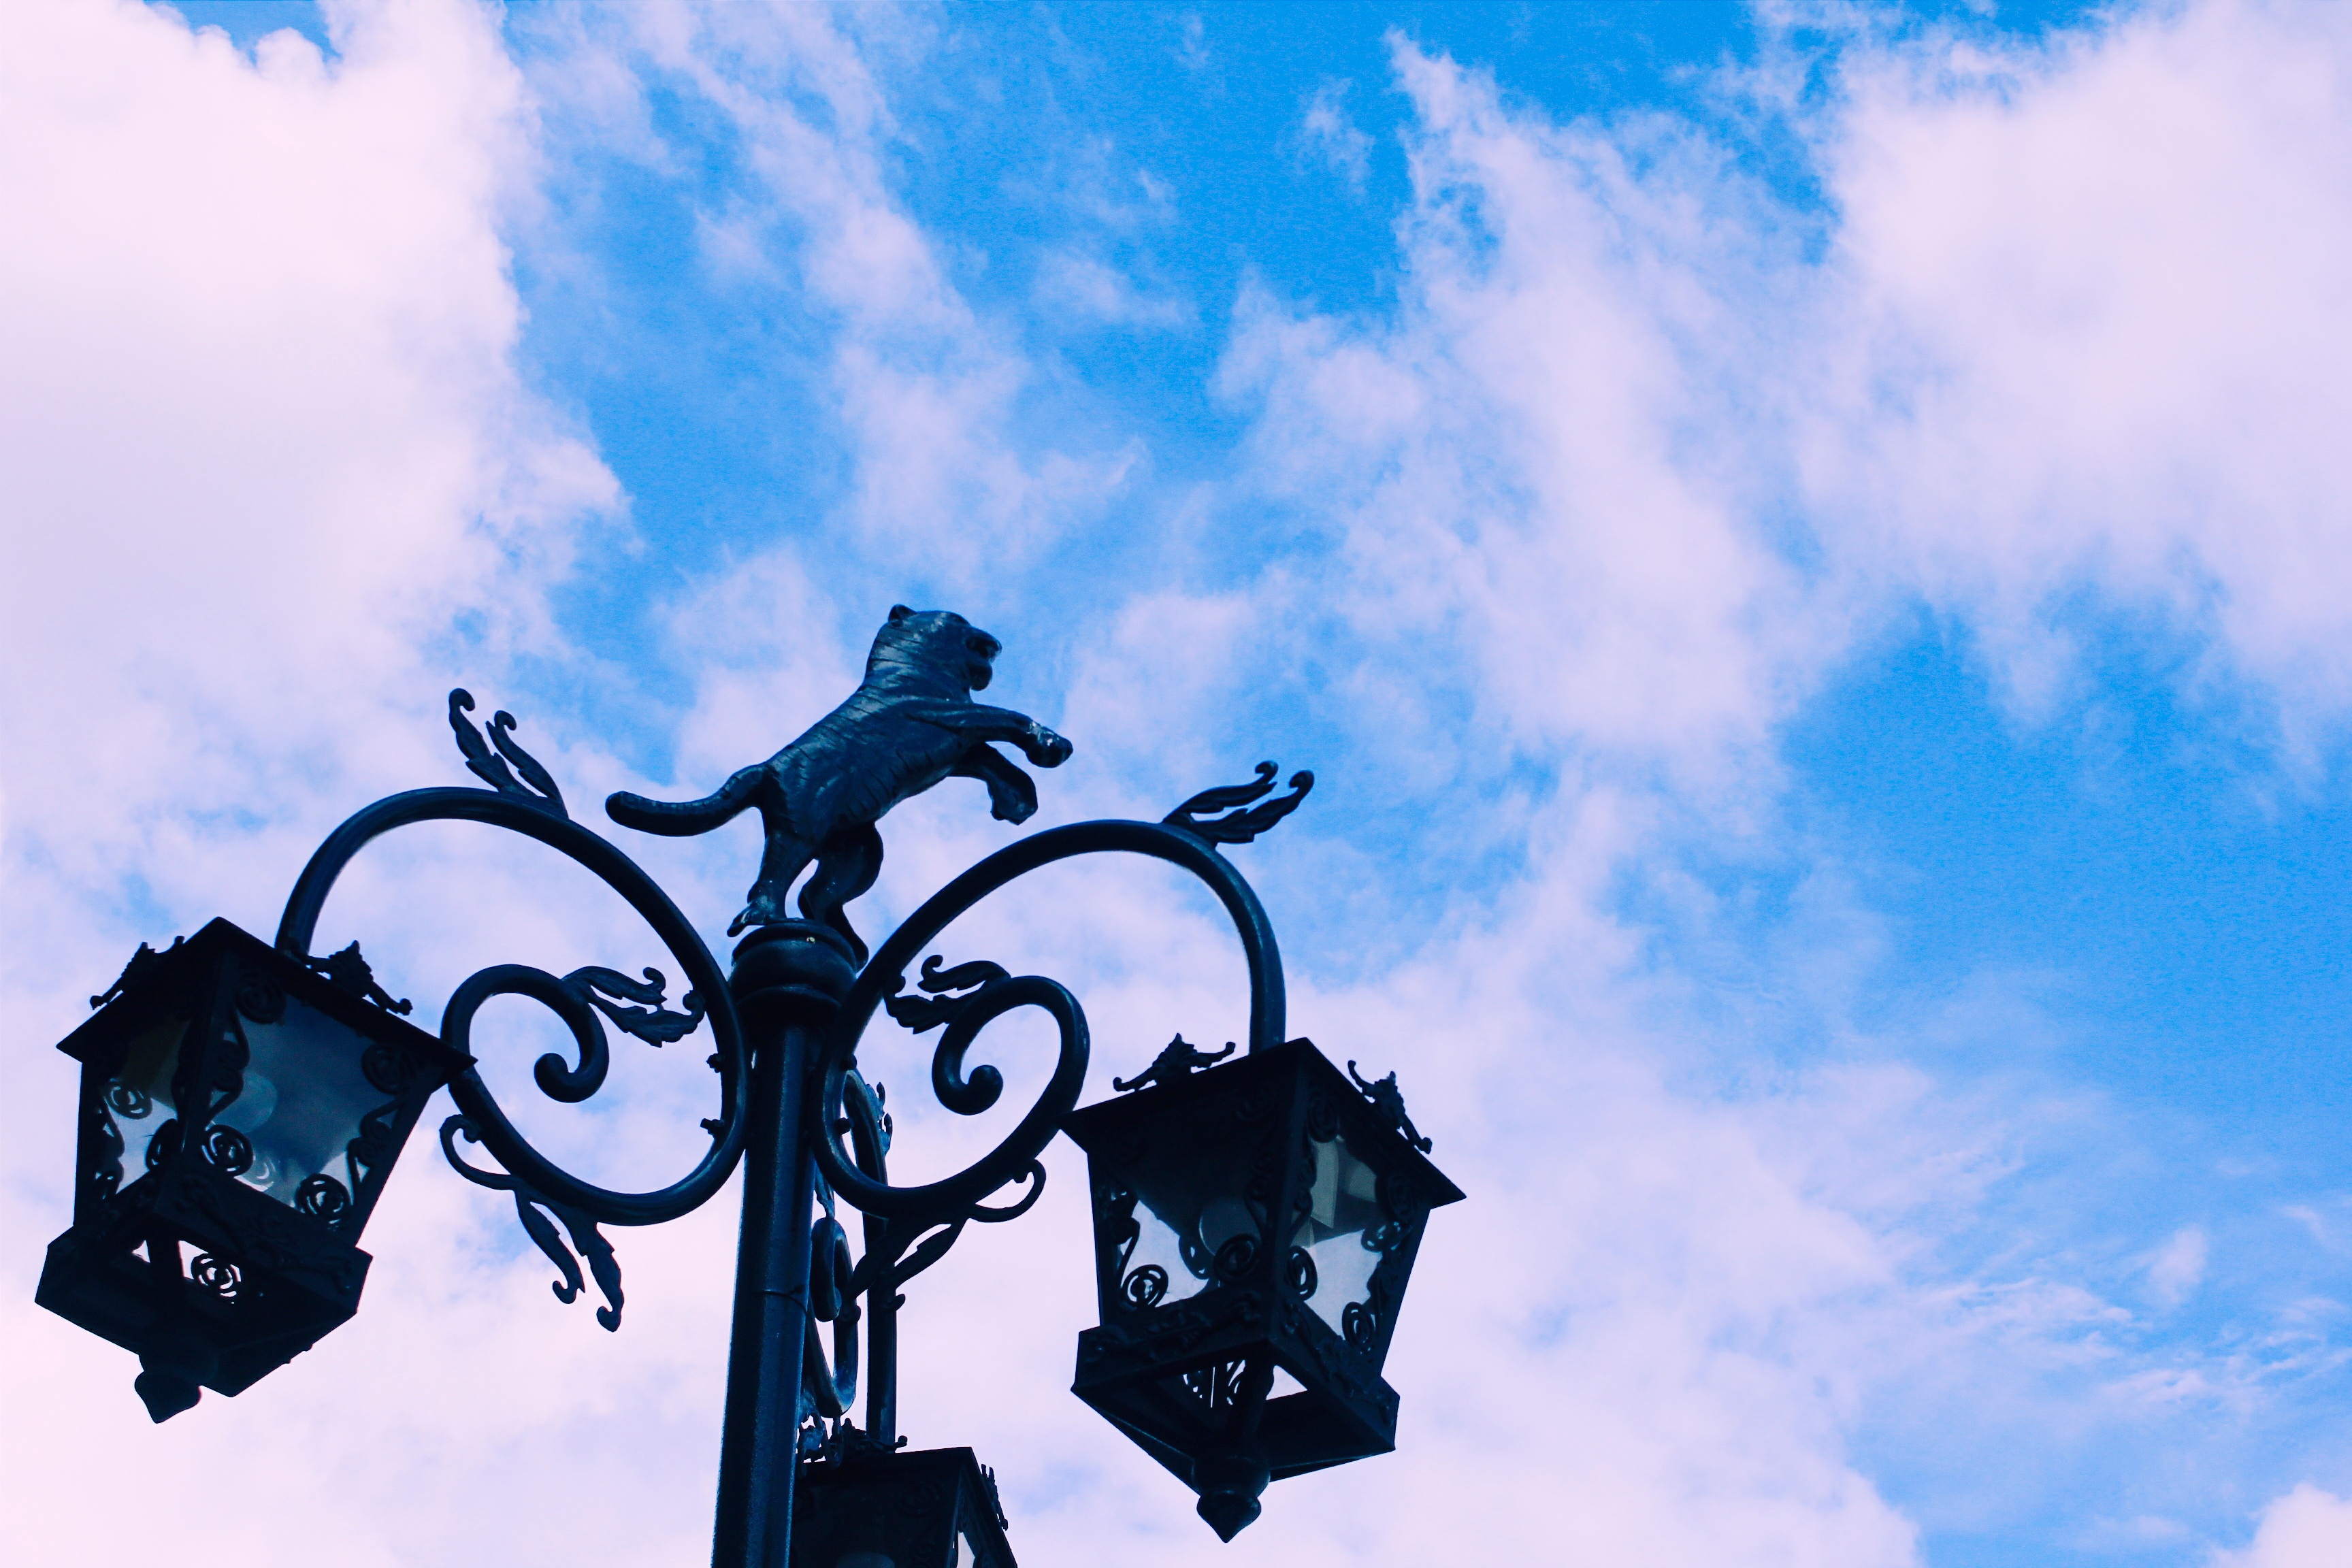
silhouette, light, cloud, sky, reflection, vehicle, blue, street light, lighting, atmosphere of earth, computer wallpaper